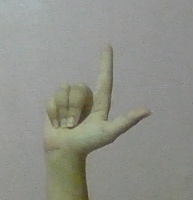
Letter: laam